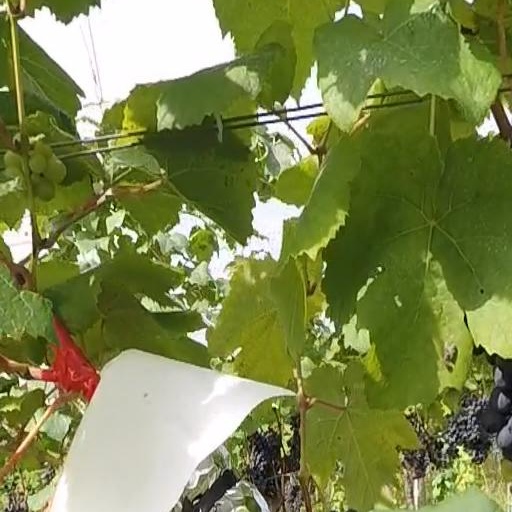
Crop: grape